Percy Harvin

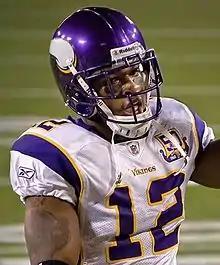
Harvin in 2010

On January 4, 2010, Harvin was a late addition to the 2010 Pro Bowl roster as a kick returner. Harvin filled a spot created because the Philadelphia Eagles's DeSean Jackson made the NFC team at two positions—wide receiver and kick returner. On January 6, the Associated Press announced Harvin's selection as the AP Offensive Rookie of the Year. Harvin is the sixth Vikings player to win the award, joining Adrian Peterson (2007), Randy Moss (1998), Sammy White (1976), Chuck Foreman (1973) and Paul Flatley (1963). On January 14, he was named Sporting News' 2009 NFL Rookie of the Year. Harvin later declined the offer to play in the Pro Bowl. He missed two postseason practices before the against the New Orleans Saints, due to migraine headaches. He ended up playing in the 31–28 overtime loss. After a stellar first year in the NFL, Harvin suffered a string of illnesses. On August 19, 2010, he passed out during practice due to a migraine attack and was taken to a local hospital in an ambulance. His heart stopped beating for a small moment but it was determined to be sleep apnea.